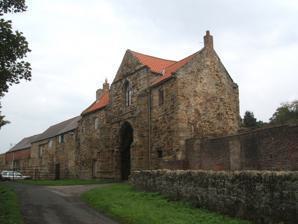
Building: Kepier Hospital
Country: United Kingdom
Year built: 1180
Hospital in England Kepier Hospital Gatehouse of the Kepier Hospital Geography Location Kepier, England, United Kingdom History Opened June 1112 Closed 1539 Links Lists Hospitals in England Kepier Hospital (properly the Hospital of St Giles of Kepier ) was a medieval hospital at Kepier , Durham , England. Founding at Gilesgate The hospital was founded at Gilesgate , Durham , by Bishop Flambard as an almshouse "for the keeping of the poor who enter the same hospital".  It was dedicated to God and St Giles , the patron saint of beggars and cripples.  The first hospital chapel (now St Giles Church , Gilesgate) was dedicated in June 1112. Other than the church, the original buildings were wooden or wattle-and-daub structures.  Flambard endowed the hospital with a range of lands, including the manor of Caldecotes, the mill on Durham's Millburn, and corn from fifteen of his villages. Godric of Finchale was a doorkeeper of the hospital church before settling at Finchale . Geoffrey Rufus was Bishop of Durham . Rufus employed as a clerk William Cumin , who after Rufus' death in 1140 conspired with King David I of Scotland to seize the see of Durham. David tried to gain control of the English diocese by installing his own candidate into Durham, this being his chancellor, Cumin. In March 1143, Cumin was excommunicated and deprived of his benefices by Pope Innocent II . In 1144, William of St. Barbara , the rightly elected Bishop, was forced to retreat to, and fortify St Giles Church after his abortive entry into Durham was beaten back by Cumin's men. Bishop St. Barbara and his men then retired to Bishopton Castle . Cumin's men then destroyed the nearby hospital. In 1144, Cumin negotiated a settlement of the dispute, in which he relinquished his claims to Durham. Building at Kepier The hospital was refounded beside the River Wear at Kepier , c.1180, by Bishop Hugh le Puiset with an establishment of thirteen brethren, serving around thirteen (male) inmates as well as travellers and pilgrims.  Puiset bestowed more lands, including the village of Clifton, a lead-mine in Weardale, a peat bog at Newton , and more rights to corn from the Bishop's villages (gillycorn).  To further secure the finances of the hospital, Puiset granted a charter allowing the creation of the borough of St Giles, the nucleus of modern Gilesgate , with many burgesses probably drawn from Caldecotes and Clifton. Kepier was frequently bound up with the politics of the border country, with Edward I and Queen Isabella staying at the hospital on their journeys north.  Kepier suffered from raids by the Scots, with goods seized from Durham in 1315 and the raiding of Kepiers' northern possessions. Dissolution Kepier Hospital was inspected in 1535 as part of Henry VIII 's Valor Ecclesiasticus survey of monasteries.  It was shown to be the richest hospital in the diocese, devoting 25% of its gross annual income of £186 0s. 10d. to almsgiving.  Kepier maintained four choral chaplains and 10 inmates, and distributed doles to the poor at the gates of £16 5s. a year.  Henry ordered the closure of the lesser monastic houses (including Kepier), prompting the doomed Pilgrimage of Grace rebellion.  The Master of the Hospital supported the Bishop of Durham in opposing the Pilgrims, but its (lay) steward Sir John Bulmer was executed for participating in the rebellion.  Legislation of 1539 extended the suppression to some hospitals, which included Kepier, but spared Sherburn Hospital and Greatham Hospital .  Kepier and its lands were granted to Henry's Secretary of State, Sir William Paget , although these soon reverted to the Crown and thence to a succession of lay owners including the Scotsman John Cockburn of Ormiston . Buildings and paths The first hospital church remains in use as the parish church of St Giles, Gilesgate.  No other buildings from the first hospital survive. Lay owners of Kepier, the Heath family, made substantial alterations to the hospital site, including laying out of gardens and the erection of a mansion where the chapel and infirmary may have once stood.  By 1827 this house had become a 'Kepier Inn' or the 'White Bear'.  Kepier Mill survived until 1870, when it was destroyed by fire.  Of the hospital site itself, the gatehouse is intact, the mansion survives as ruins, and the farmhouse is in private use.  The site is now a Scheduled Monument with Grade I and Grade II* listed building status. The West Range is included on English Heritage's Buildings at Risk register. Many of the routes of travel between Kepier, Gilesgate and the hospitals lands at Caldecotes and Clifton—by now High Grange (in modern Gilesgate Moor) and Low Grange (in modern Carrville)—exist as public footpaths and bridleways.  The tithe barn at High Grange, used to store Kepier's corn, survived until 1964. References